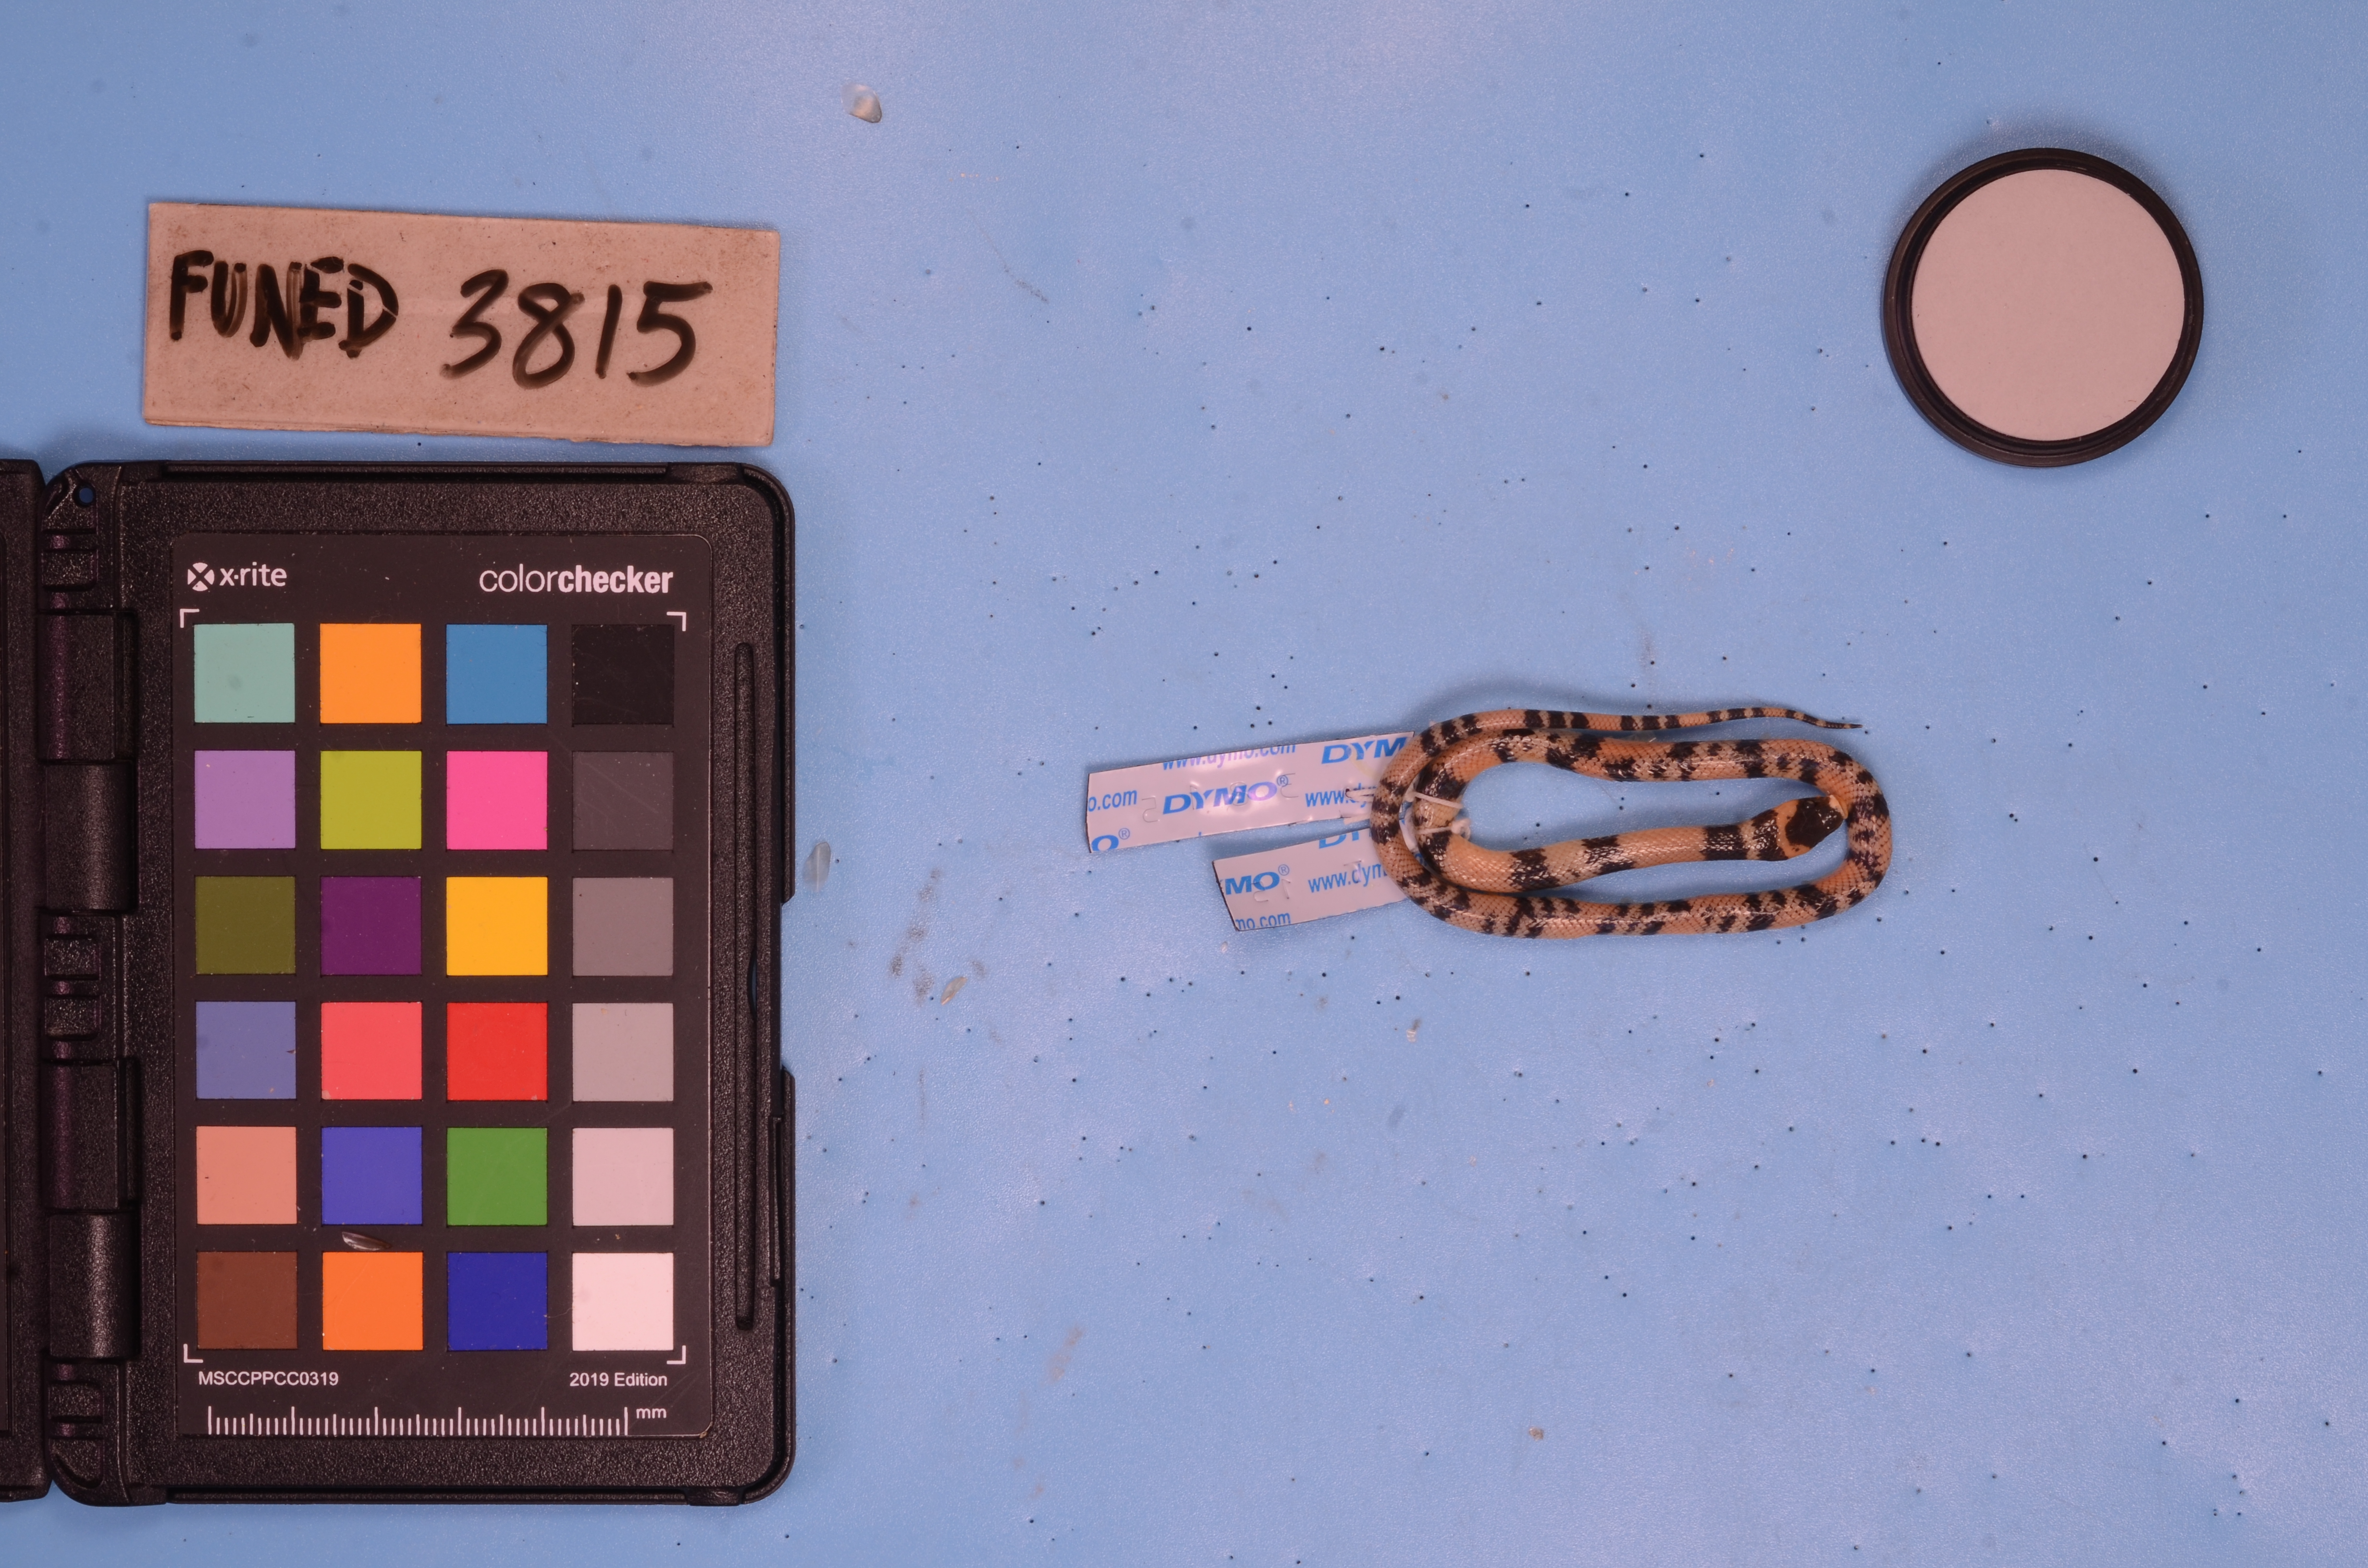
Species: Oxyrhopus guibei
View: dorsal
Mimicry status: mimic